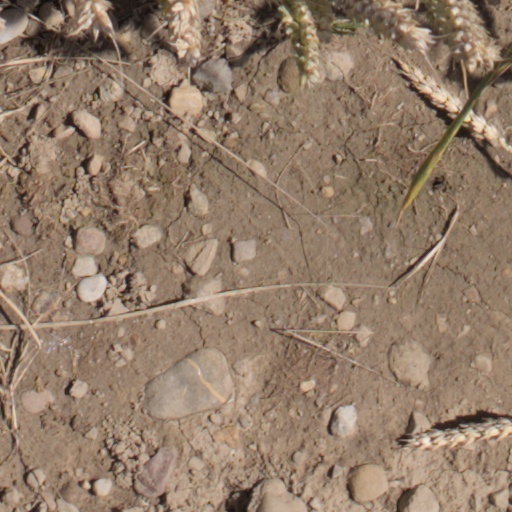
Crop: wheat